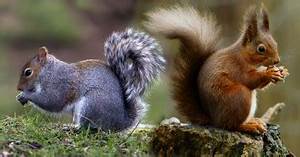
Label: scoiattolo